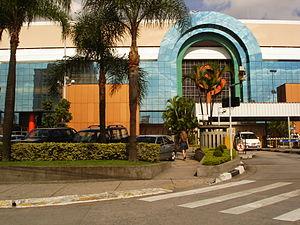
Shopping Ibirapuera est un centre commercial brésilien situé à São Paulo. Ouvert en 1976, il compte 435 boutiques réparties sur quatre niveaux et est visité chaque jour par environ 80 000 personnes.